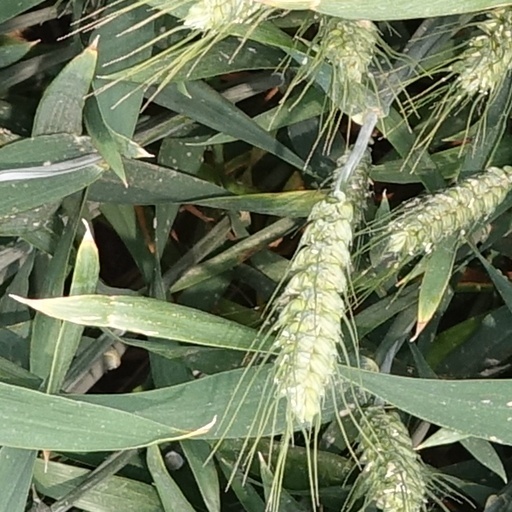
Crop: wheat